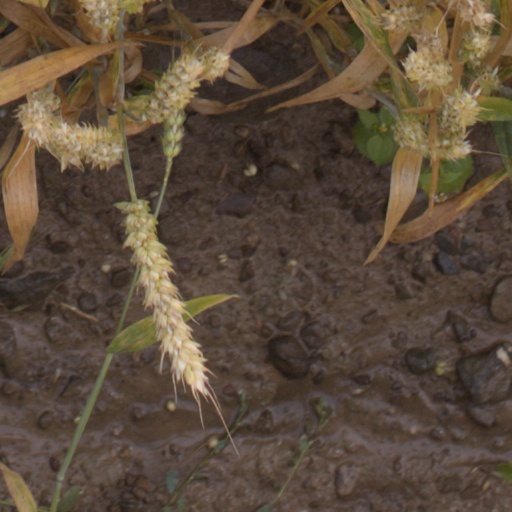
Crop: wheat